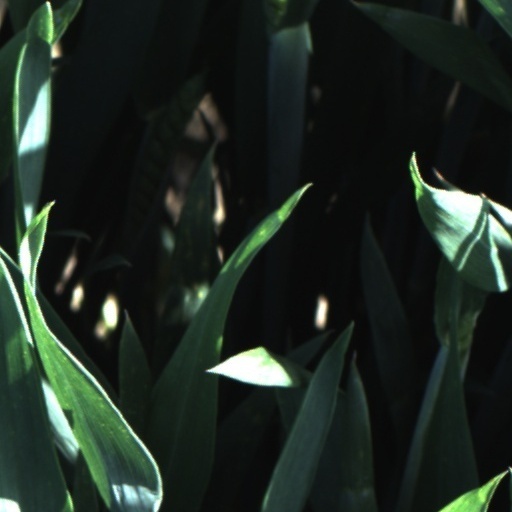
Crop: wheat